Thomas Dyer Seeley

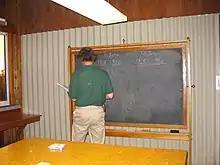
Tom Seeley writing on a blackboard in a cabin at Shoals Marine Laboratory, Appledore Island, 2007

Seeley was born on June 17, 1952. He grew up in Ellis Hollow, and went to elementary, middle and high schools in Ithaca, NY. As a high school student he held summer jobs with Royse P. Murphy, a plant geneticist at Cornell University, and Roger Morse, at the Dyce